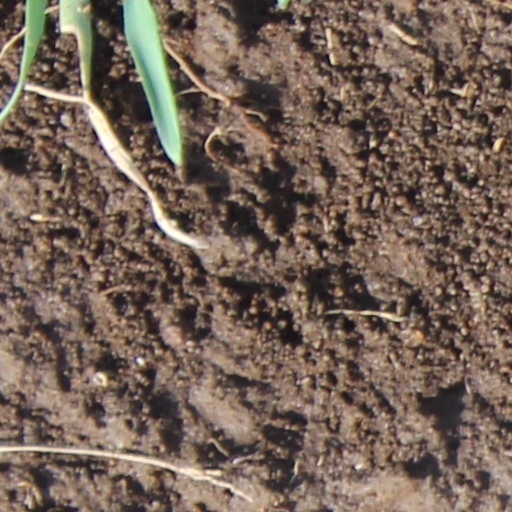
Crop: wheat